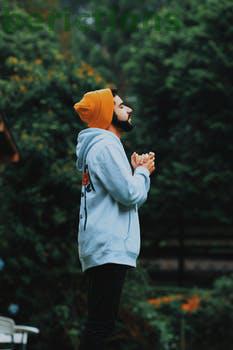
Label: Watermark